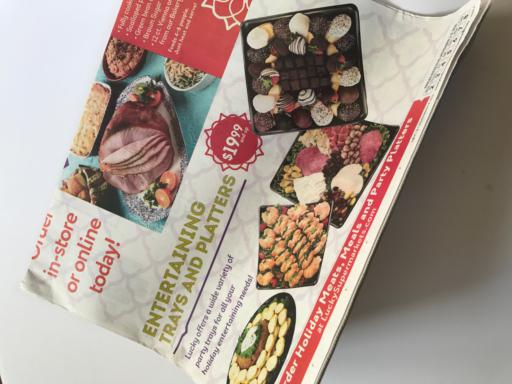
Waste category: paper